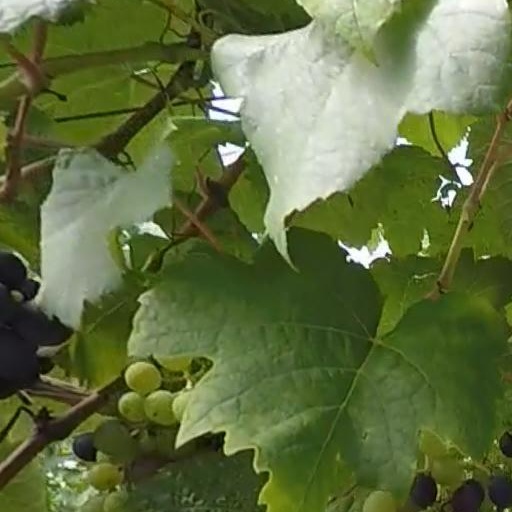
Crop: grape